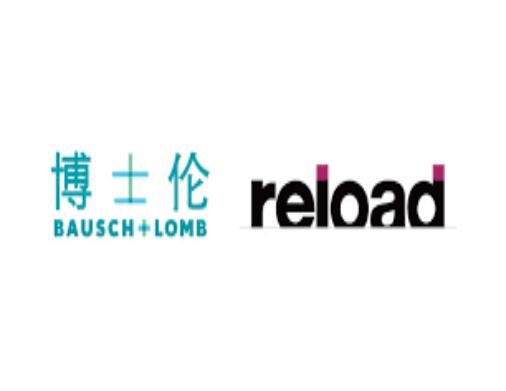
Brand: bauschlomb-2
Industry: Medical